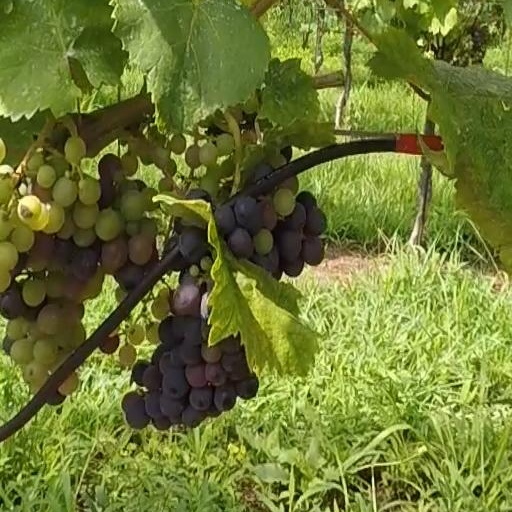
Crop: grape